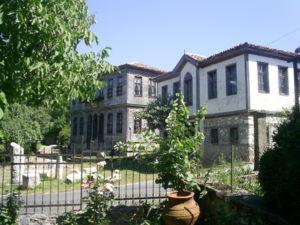
Malko Tarnovo est une ville située dans le sud-est de la Bulgarie, à 5 km de la frontière turque.